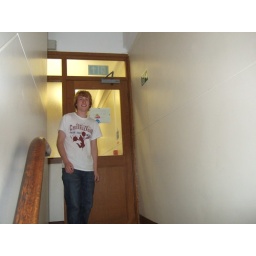
Peter by the corridor door